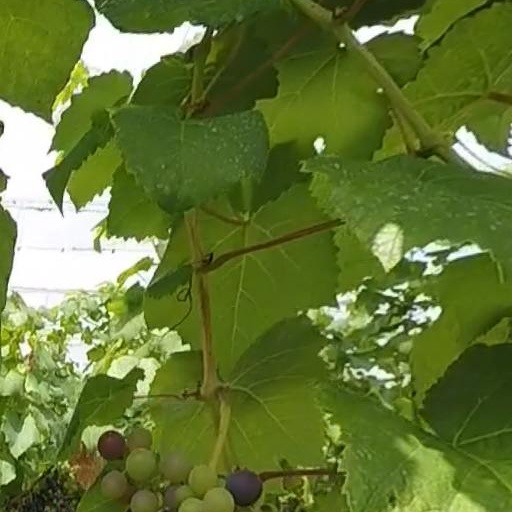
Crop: grape